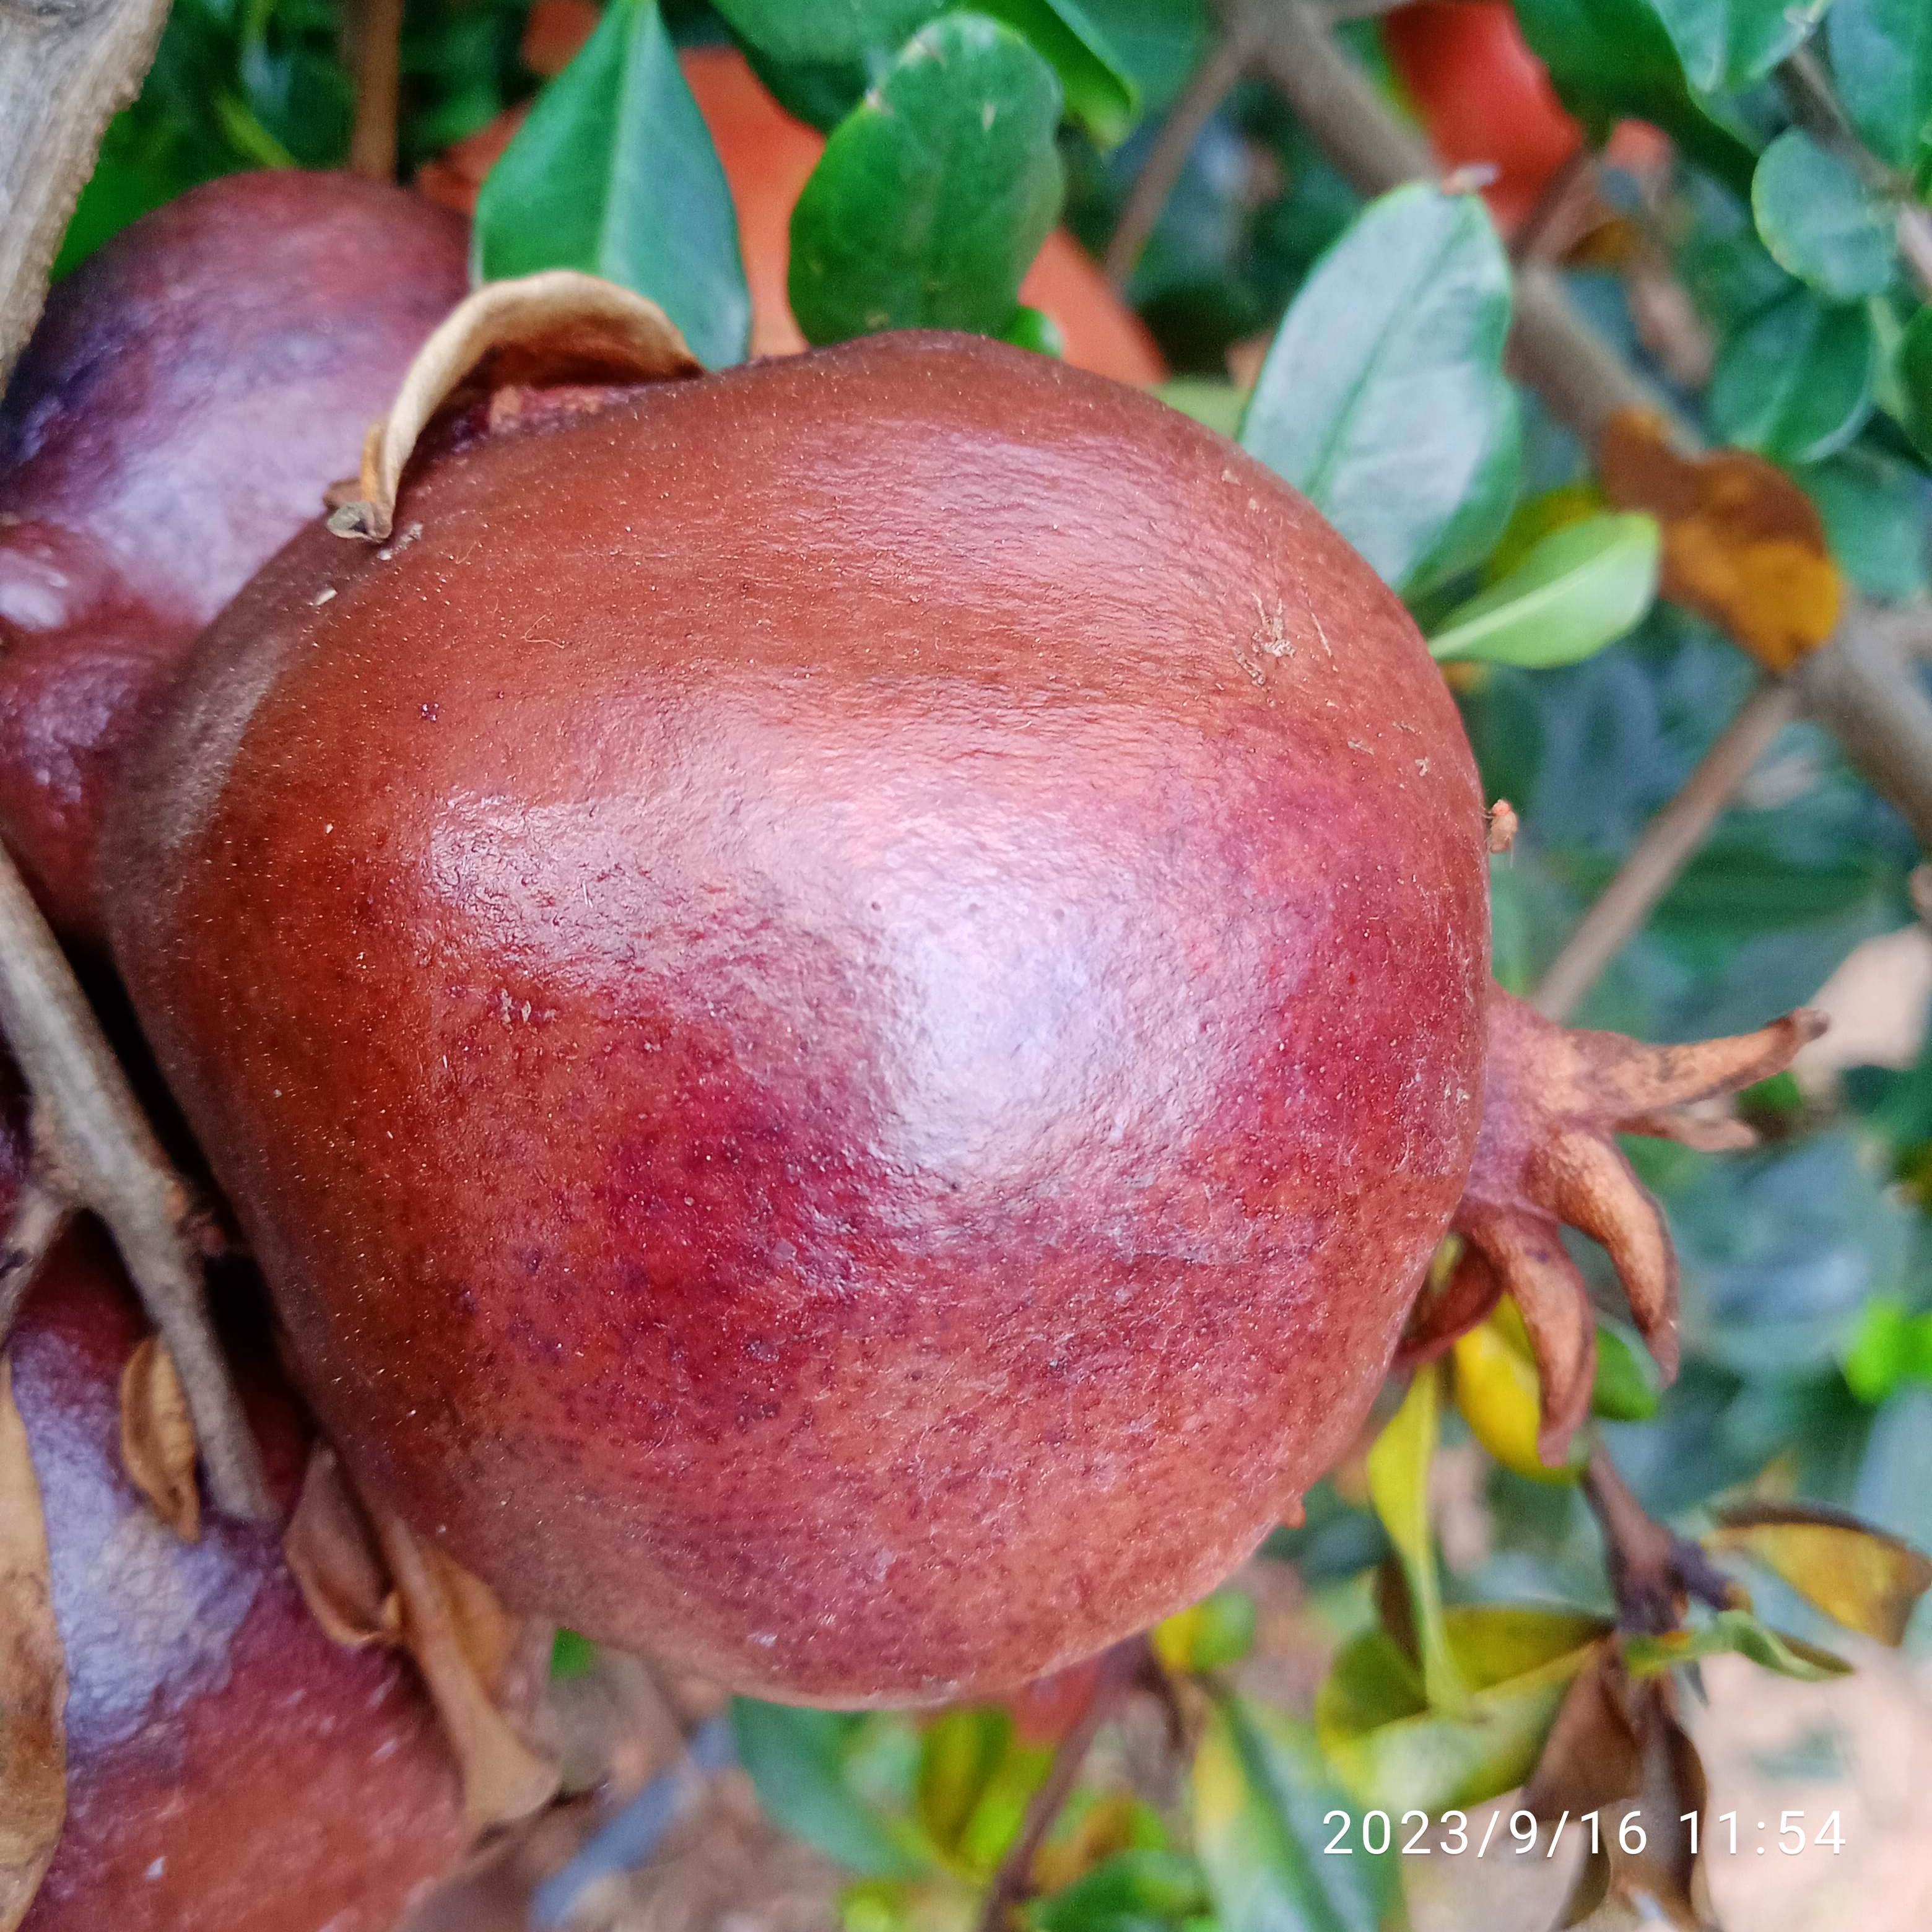
Label: Alternaria